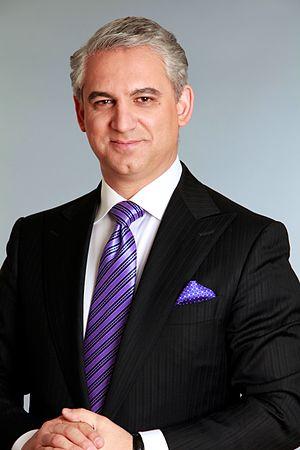
David B. Samadi est le premier chirurgien aux États-Unis à avoir effectué une intervention de chirurgie robotique assistée sur la prostate. Il a effectué plus de 5,200 chirurgies laparoscopiques utilisant le da Vinci sur des patients atteints de cancers de la prostate, de la vessie et du rein.